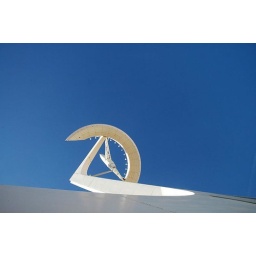
TV tower in Barcelona by Santiago Calatrava